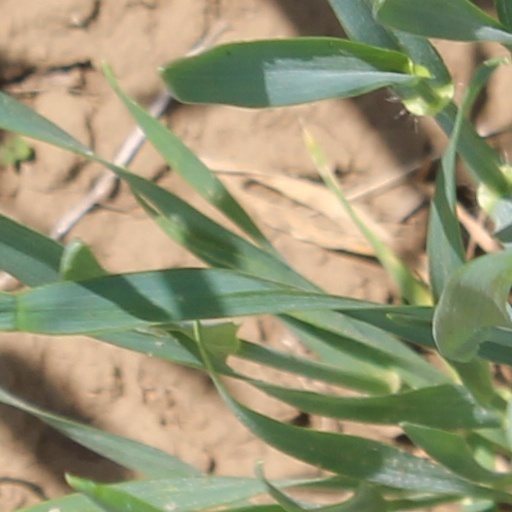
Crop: wheat